Pendolino

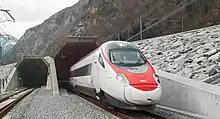
SBB ETR 610 at the Gotthard Base Tunnel

The West German federal railways DB experimented with tilting technology in the 1970s, but abandoned it. Then in 1987, DB commissioned a study on whether electrification or purchasing diesel tilting trains would be the better option for the Nuremberg-Hof line, and decided for the latter. In 1988, DB ordered ten tilting DMUs, and another ten in 1990. All 20 trains of the new DB Class 610 were delivered in 1992. The two-car trains with a top speed of were produced by a consortium of five German companies and Fiat Ferroviaria. Fiat supplied the bogies, the hydraulic tilting suspension, and the other parts of the tilting technology, thus the trains could be called "Pendolino" (a Fiat trademarked brand name).